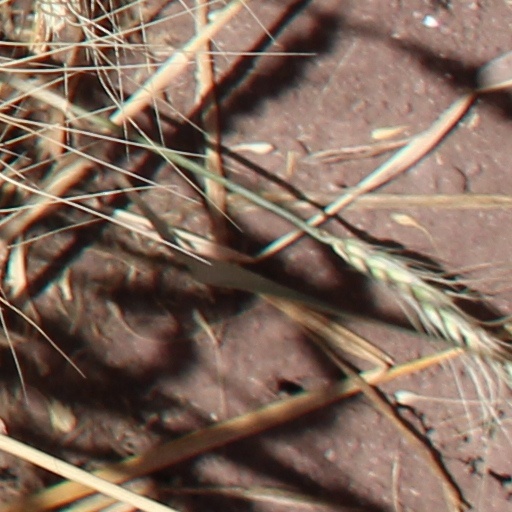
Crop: wheat